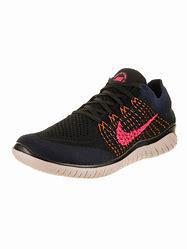
Brand: Nike
Model: Free RN 2018